Myinmu Township

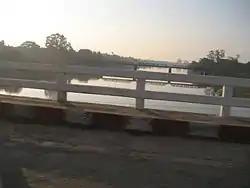
Road bridge on Mu River on the right bank of Myinmu

Mu River in the north-central Myanmar, runs on the right bank of Myinmu Township and joins the Irrawaddy River on the south, near this town; the river has a length of 175 km The river is navigable for boats up to Shebo District. The Kabo Weir across this river is used to cross for approaching the Shwebo Irrigation Project which was built to meet the irrigation needs of this Dry Zone. The Kabo Weir however, was constructed by the British colonial administration between 1901–1907.